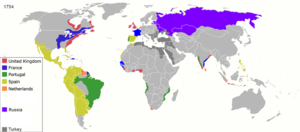
Les vieilles colonies est une expression désignant les colonies du premier espace colonial français obtenues par le Royaume de France, la Première République et le Premier Empire napoléonien.
La colonisation est une expression utilisée dans différents contextes, mais toujours dans le sens du peuplement et de l’occupation d'un espace. À l'origine, il s'agissait de décrire des processus historiques et des faits qui ont varié au cours de l'histoire. Enjeu majeur à l'origine de la géopolitique mondiale et pièce majeure de l'Histoire, la colonisation désigne alors la conquête de territoires et son peuplement par un pays. Cependant, la biogéographie du XIXᵉ siècle a utilisé le terme pour décrire ce type de relation de tout être vivant dans son milieu naturel, notamment les animaux, les plantes, et les micro-organismes. Un autre sens est l'action de mise en tutelle d'un territoire moins développé et peu peuplé par les ressortissants d'une métropole. Le but pouvant être de l'occuper et d'en exploiter les richesses. En pratique, les processus de colonisation ont pu être de caractère économique, politique, militaire ou culturel, ou se manifester d'autres manières ; voire se développer de manière violente ou pacifique.
Le premier empire colonial français est l'espace colonial de la France issu des conquêtes de l'Ancien Régime dites « vieilles colonies ». Les désignations suivantes lui correspondent : « premier espace colonial français », « empire royal », « empire monarchique » car il a été créé ou dirigé majoritairement par des régimes monarchiques, « empire colonial français moderne ».